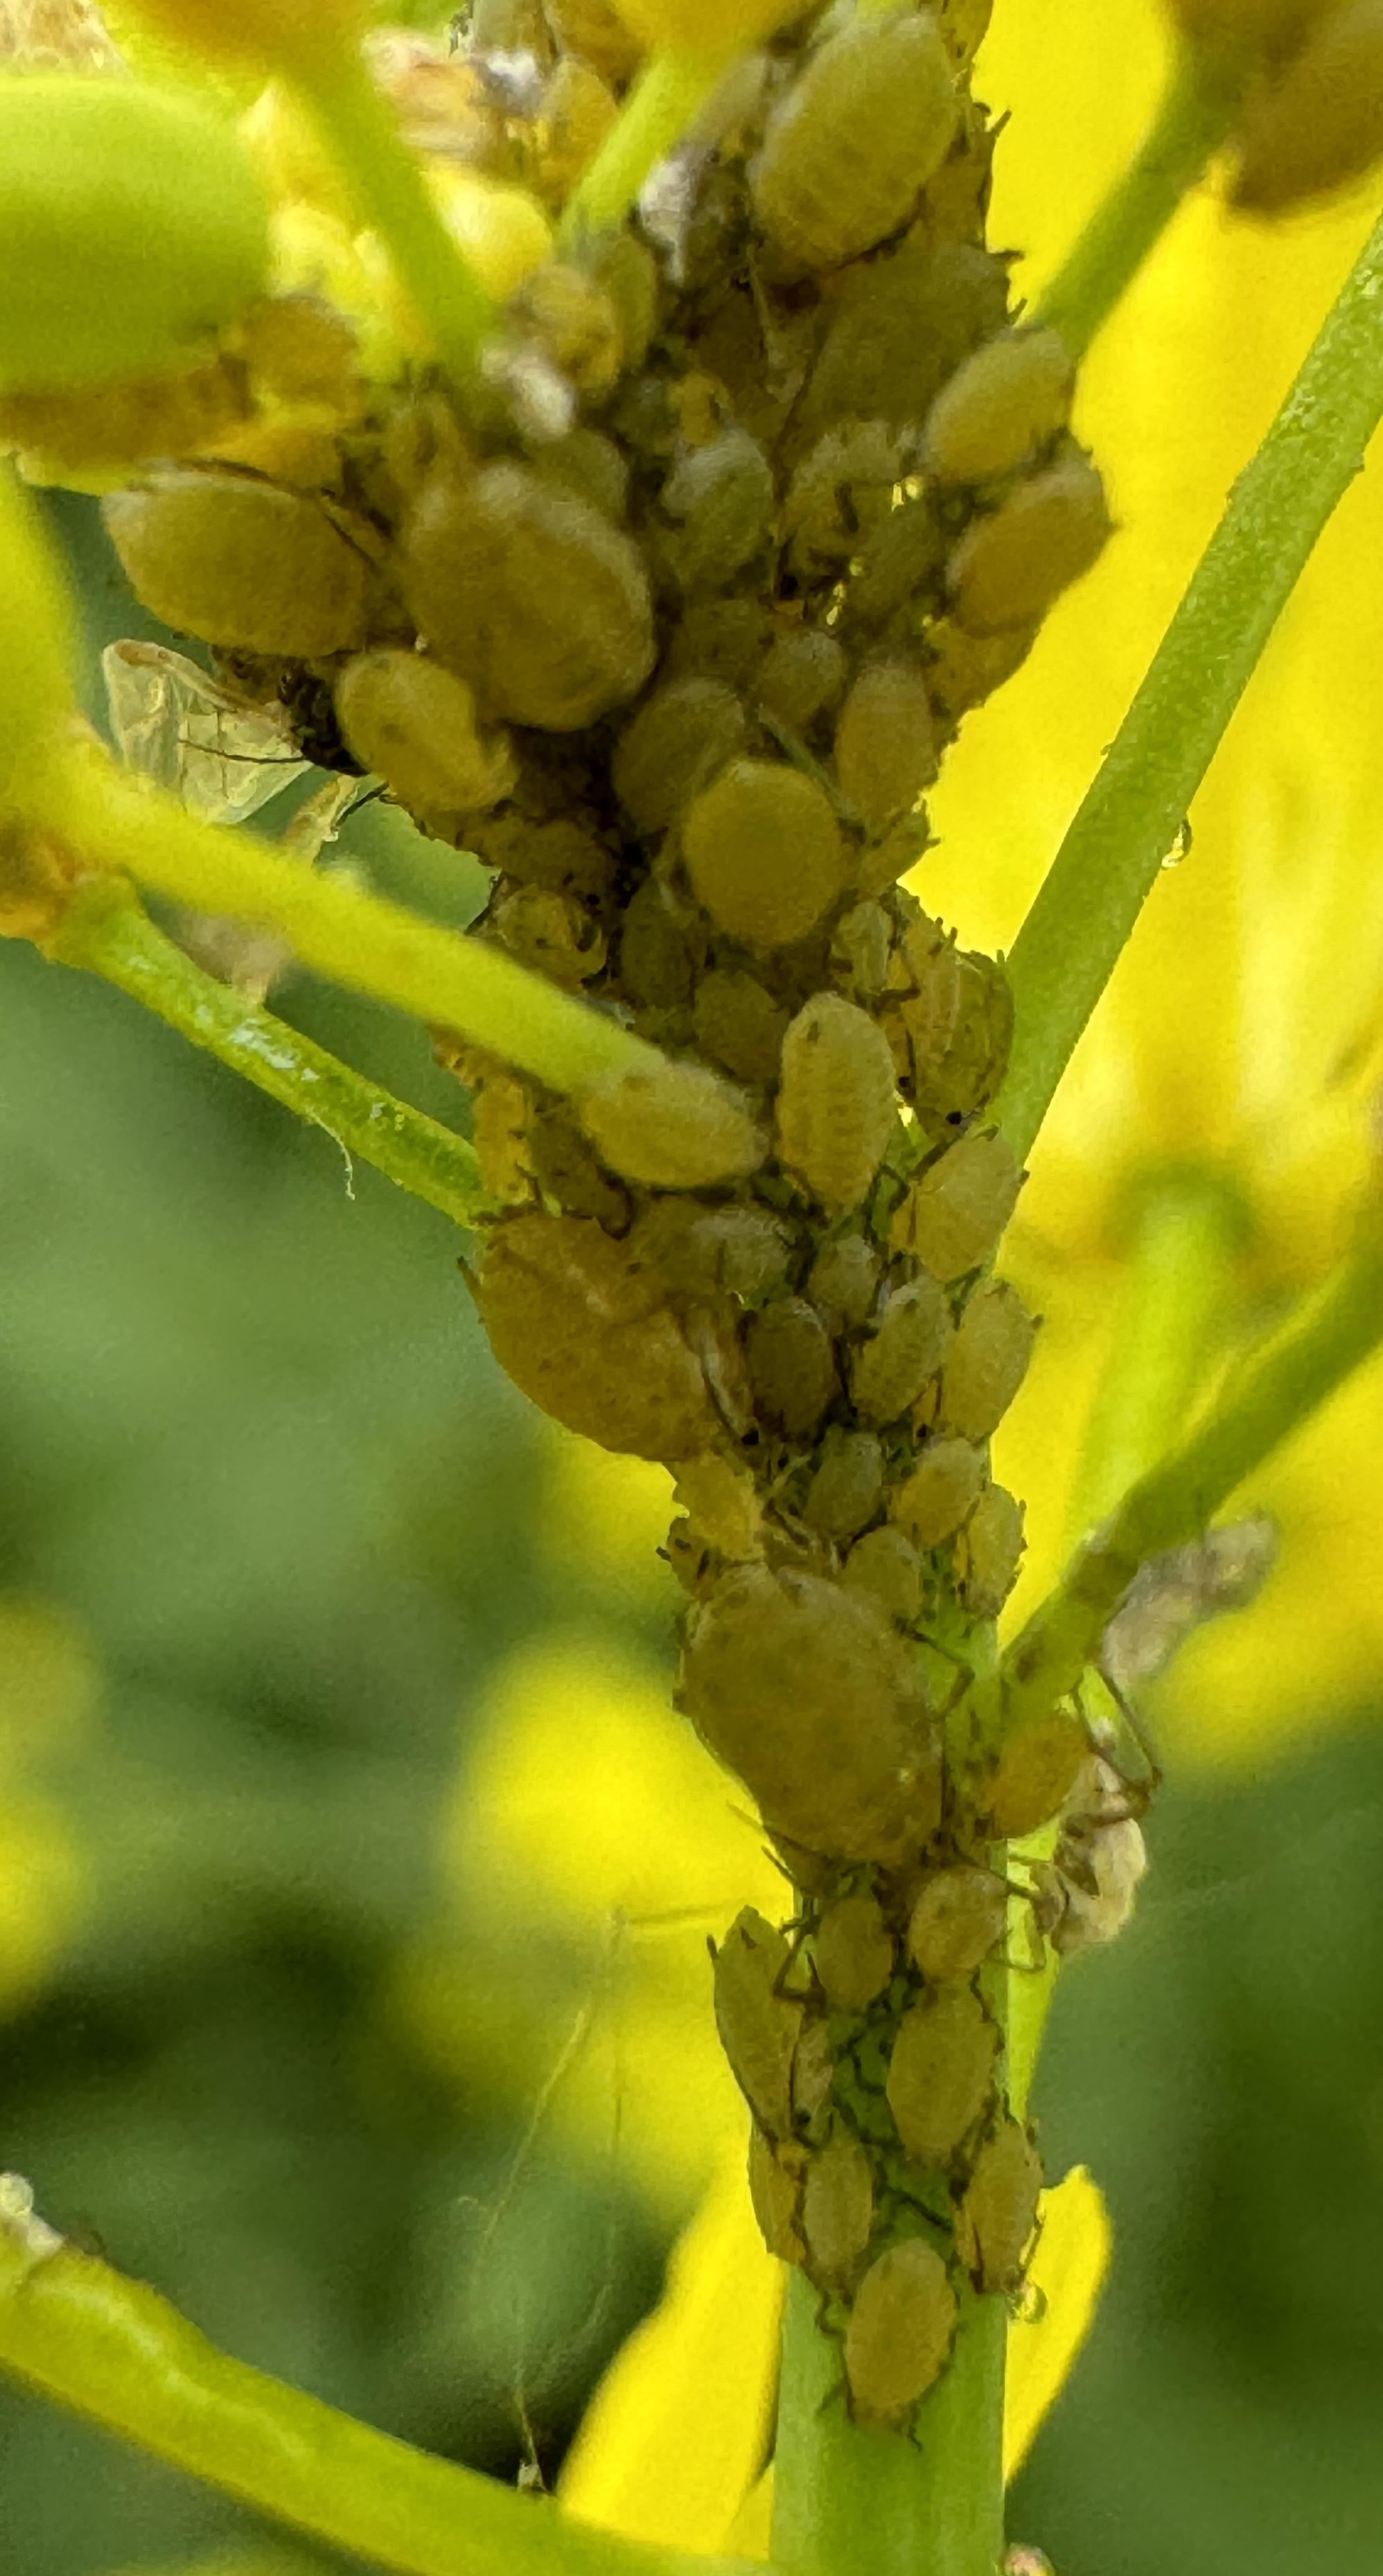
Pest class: turnip_aphid